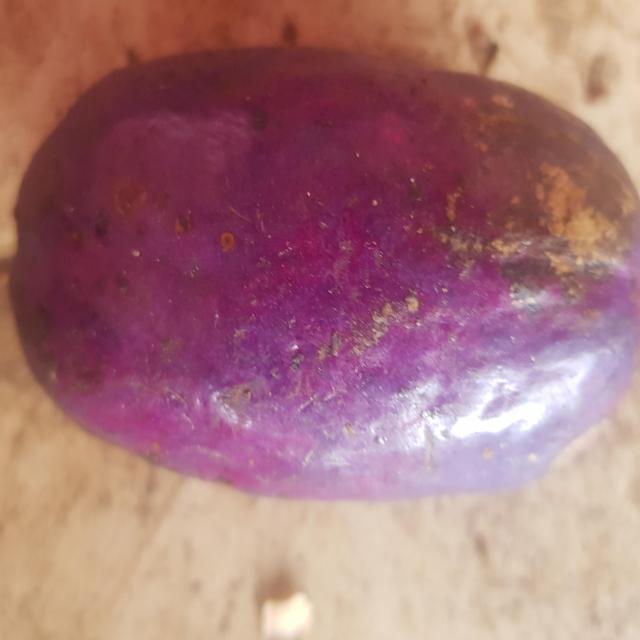
Plum grade: unripe